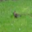
Label: rabbit